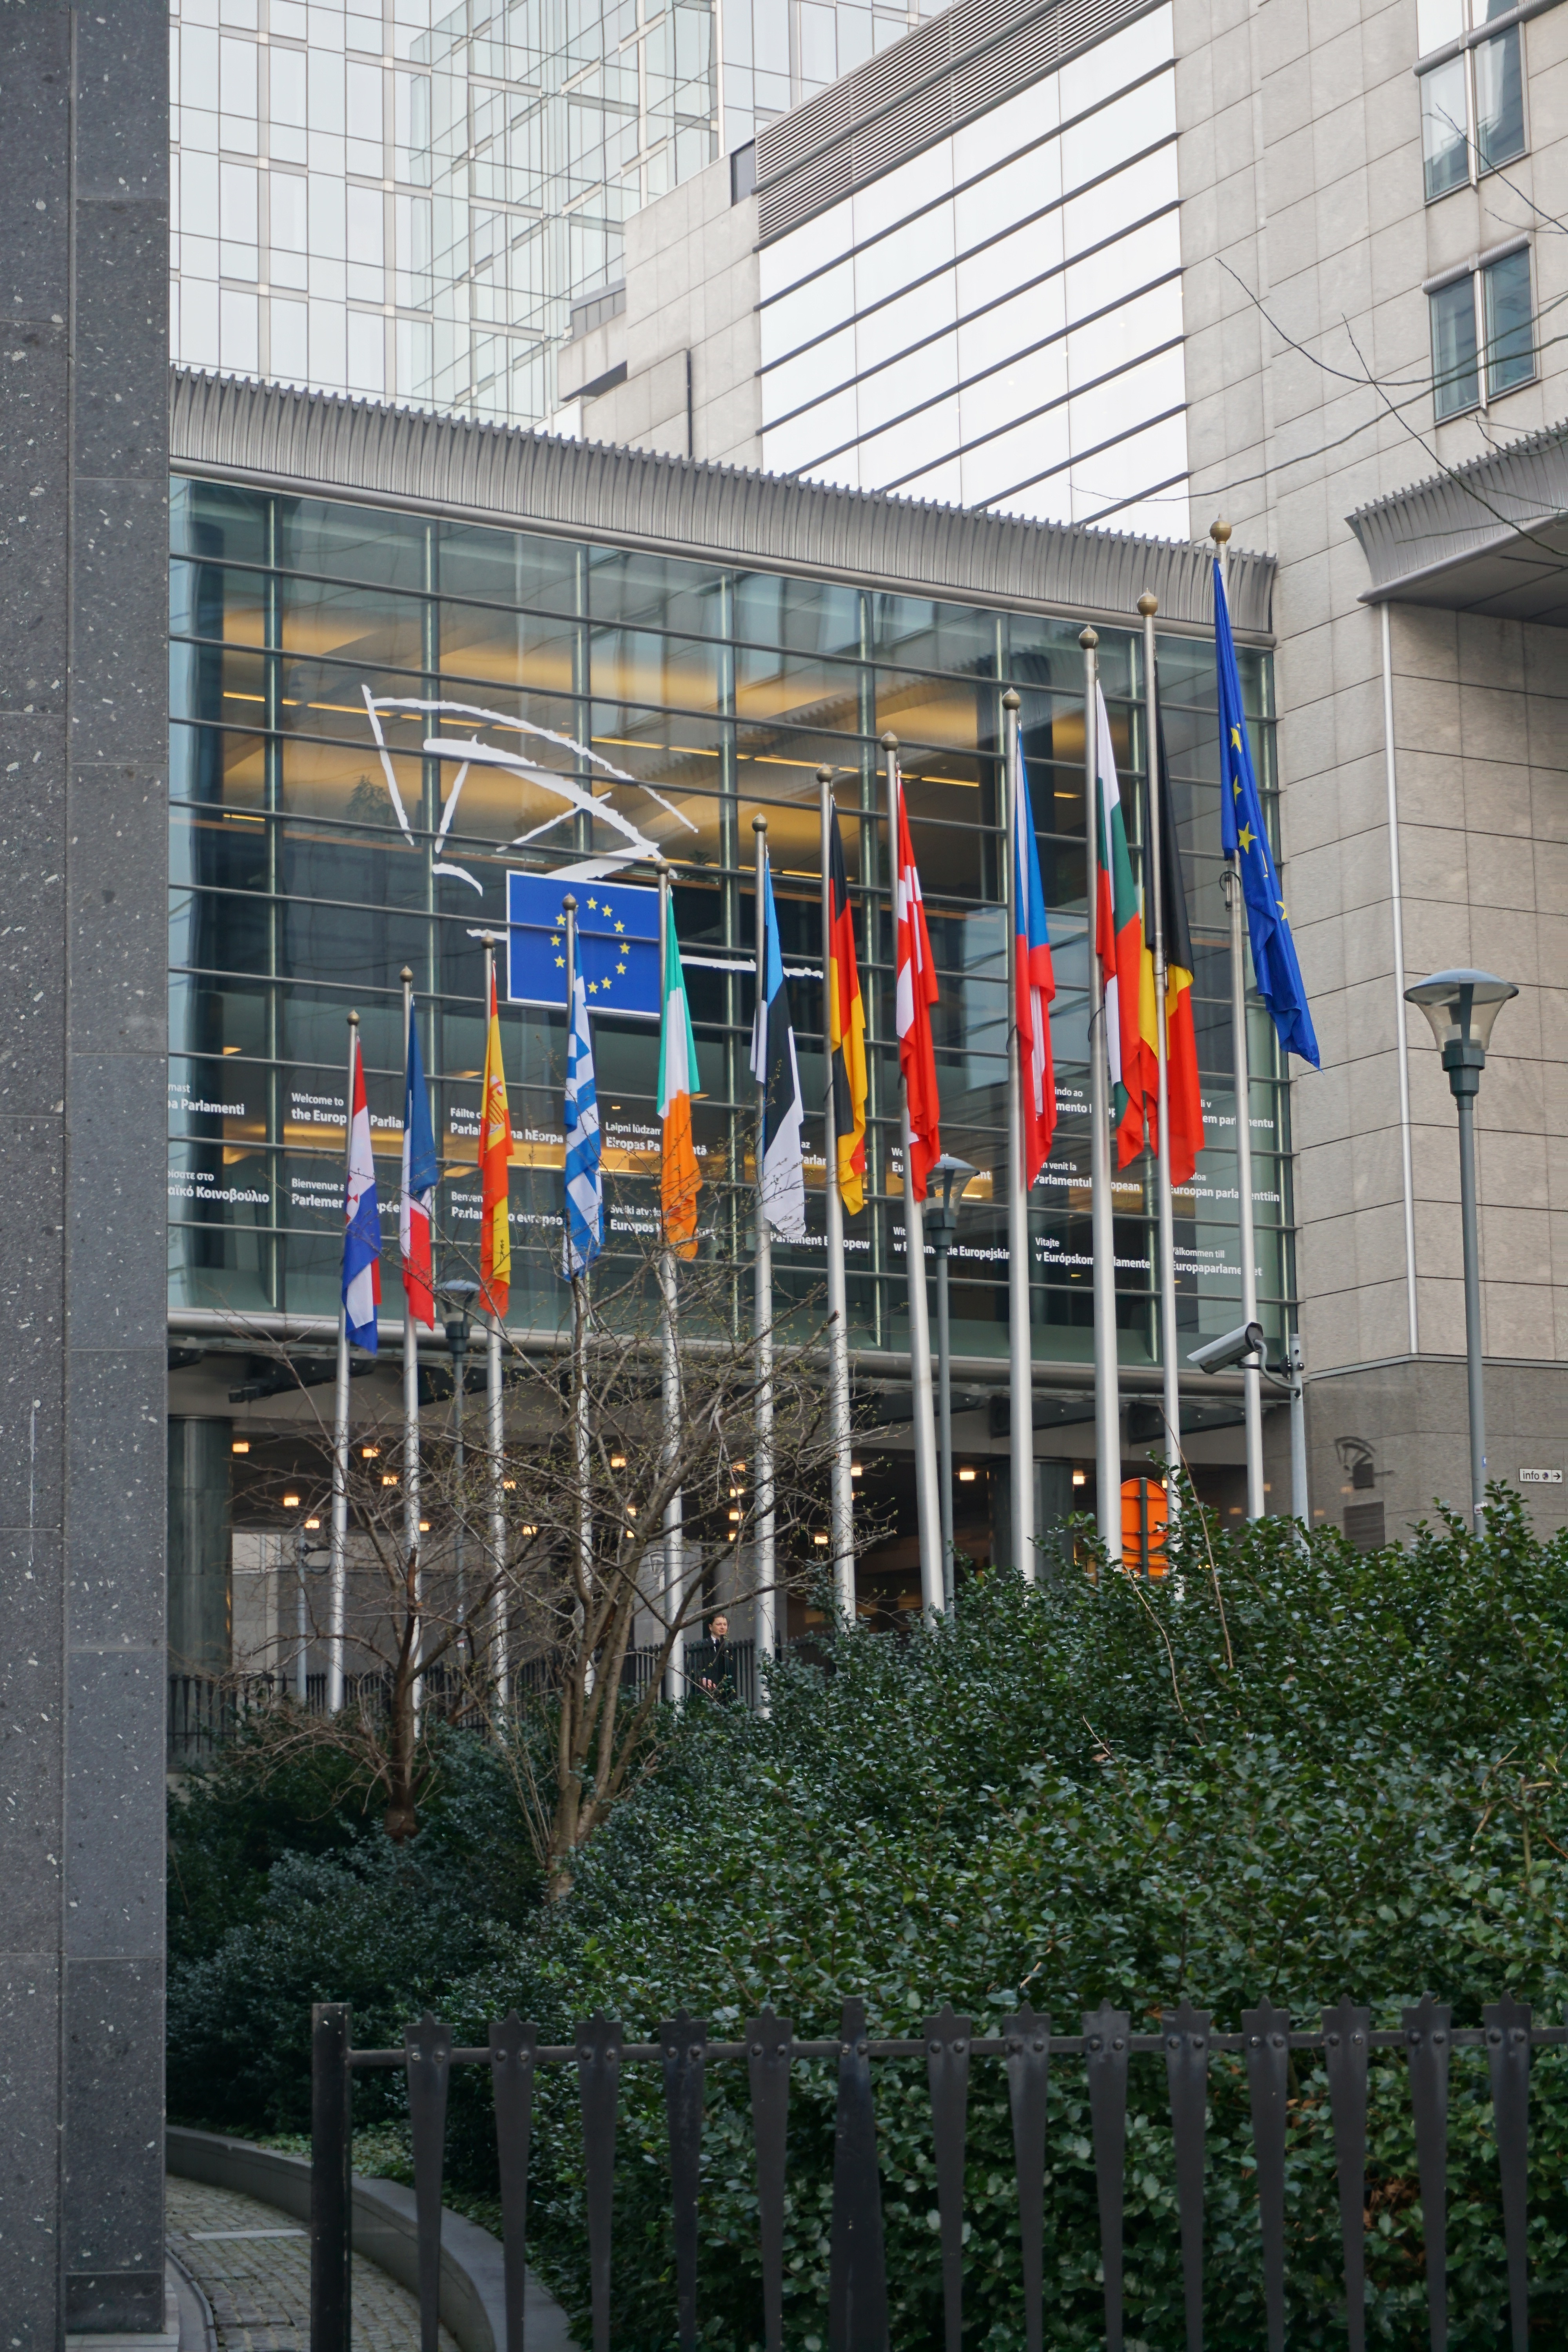
city, wall, downtown, europe, facade, brussels, parliament, flags, eu, union, urban area